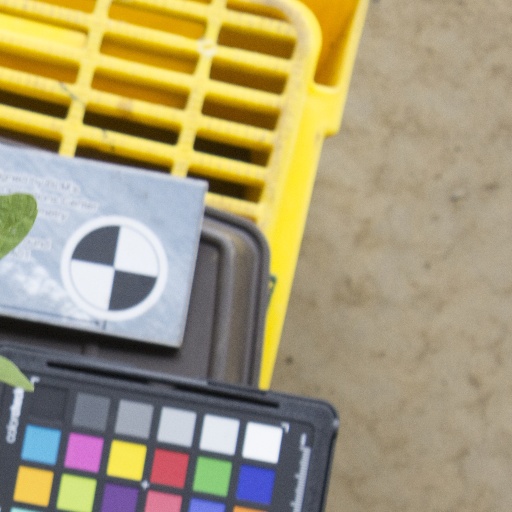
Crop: soybean